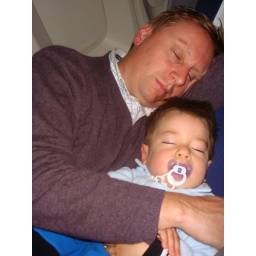
Scott and Papa sleeping in the plane